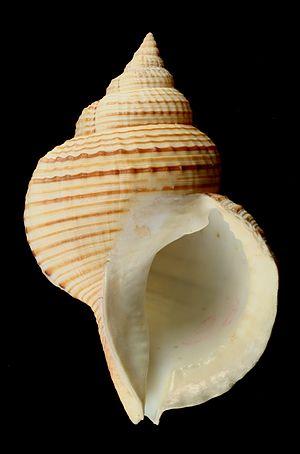
Les Cymatiidae constituent une famille de mollusques de la classe des gastéropodes, au sein de l'ordre des Littorinimorpha.